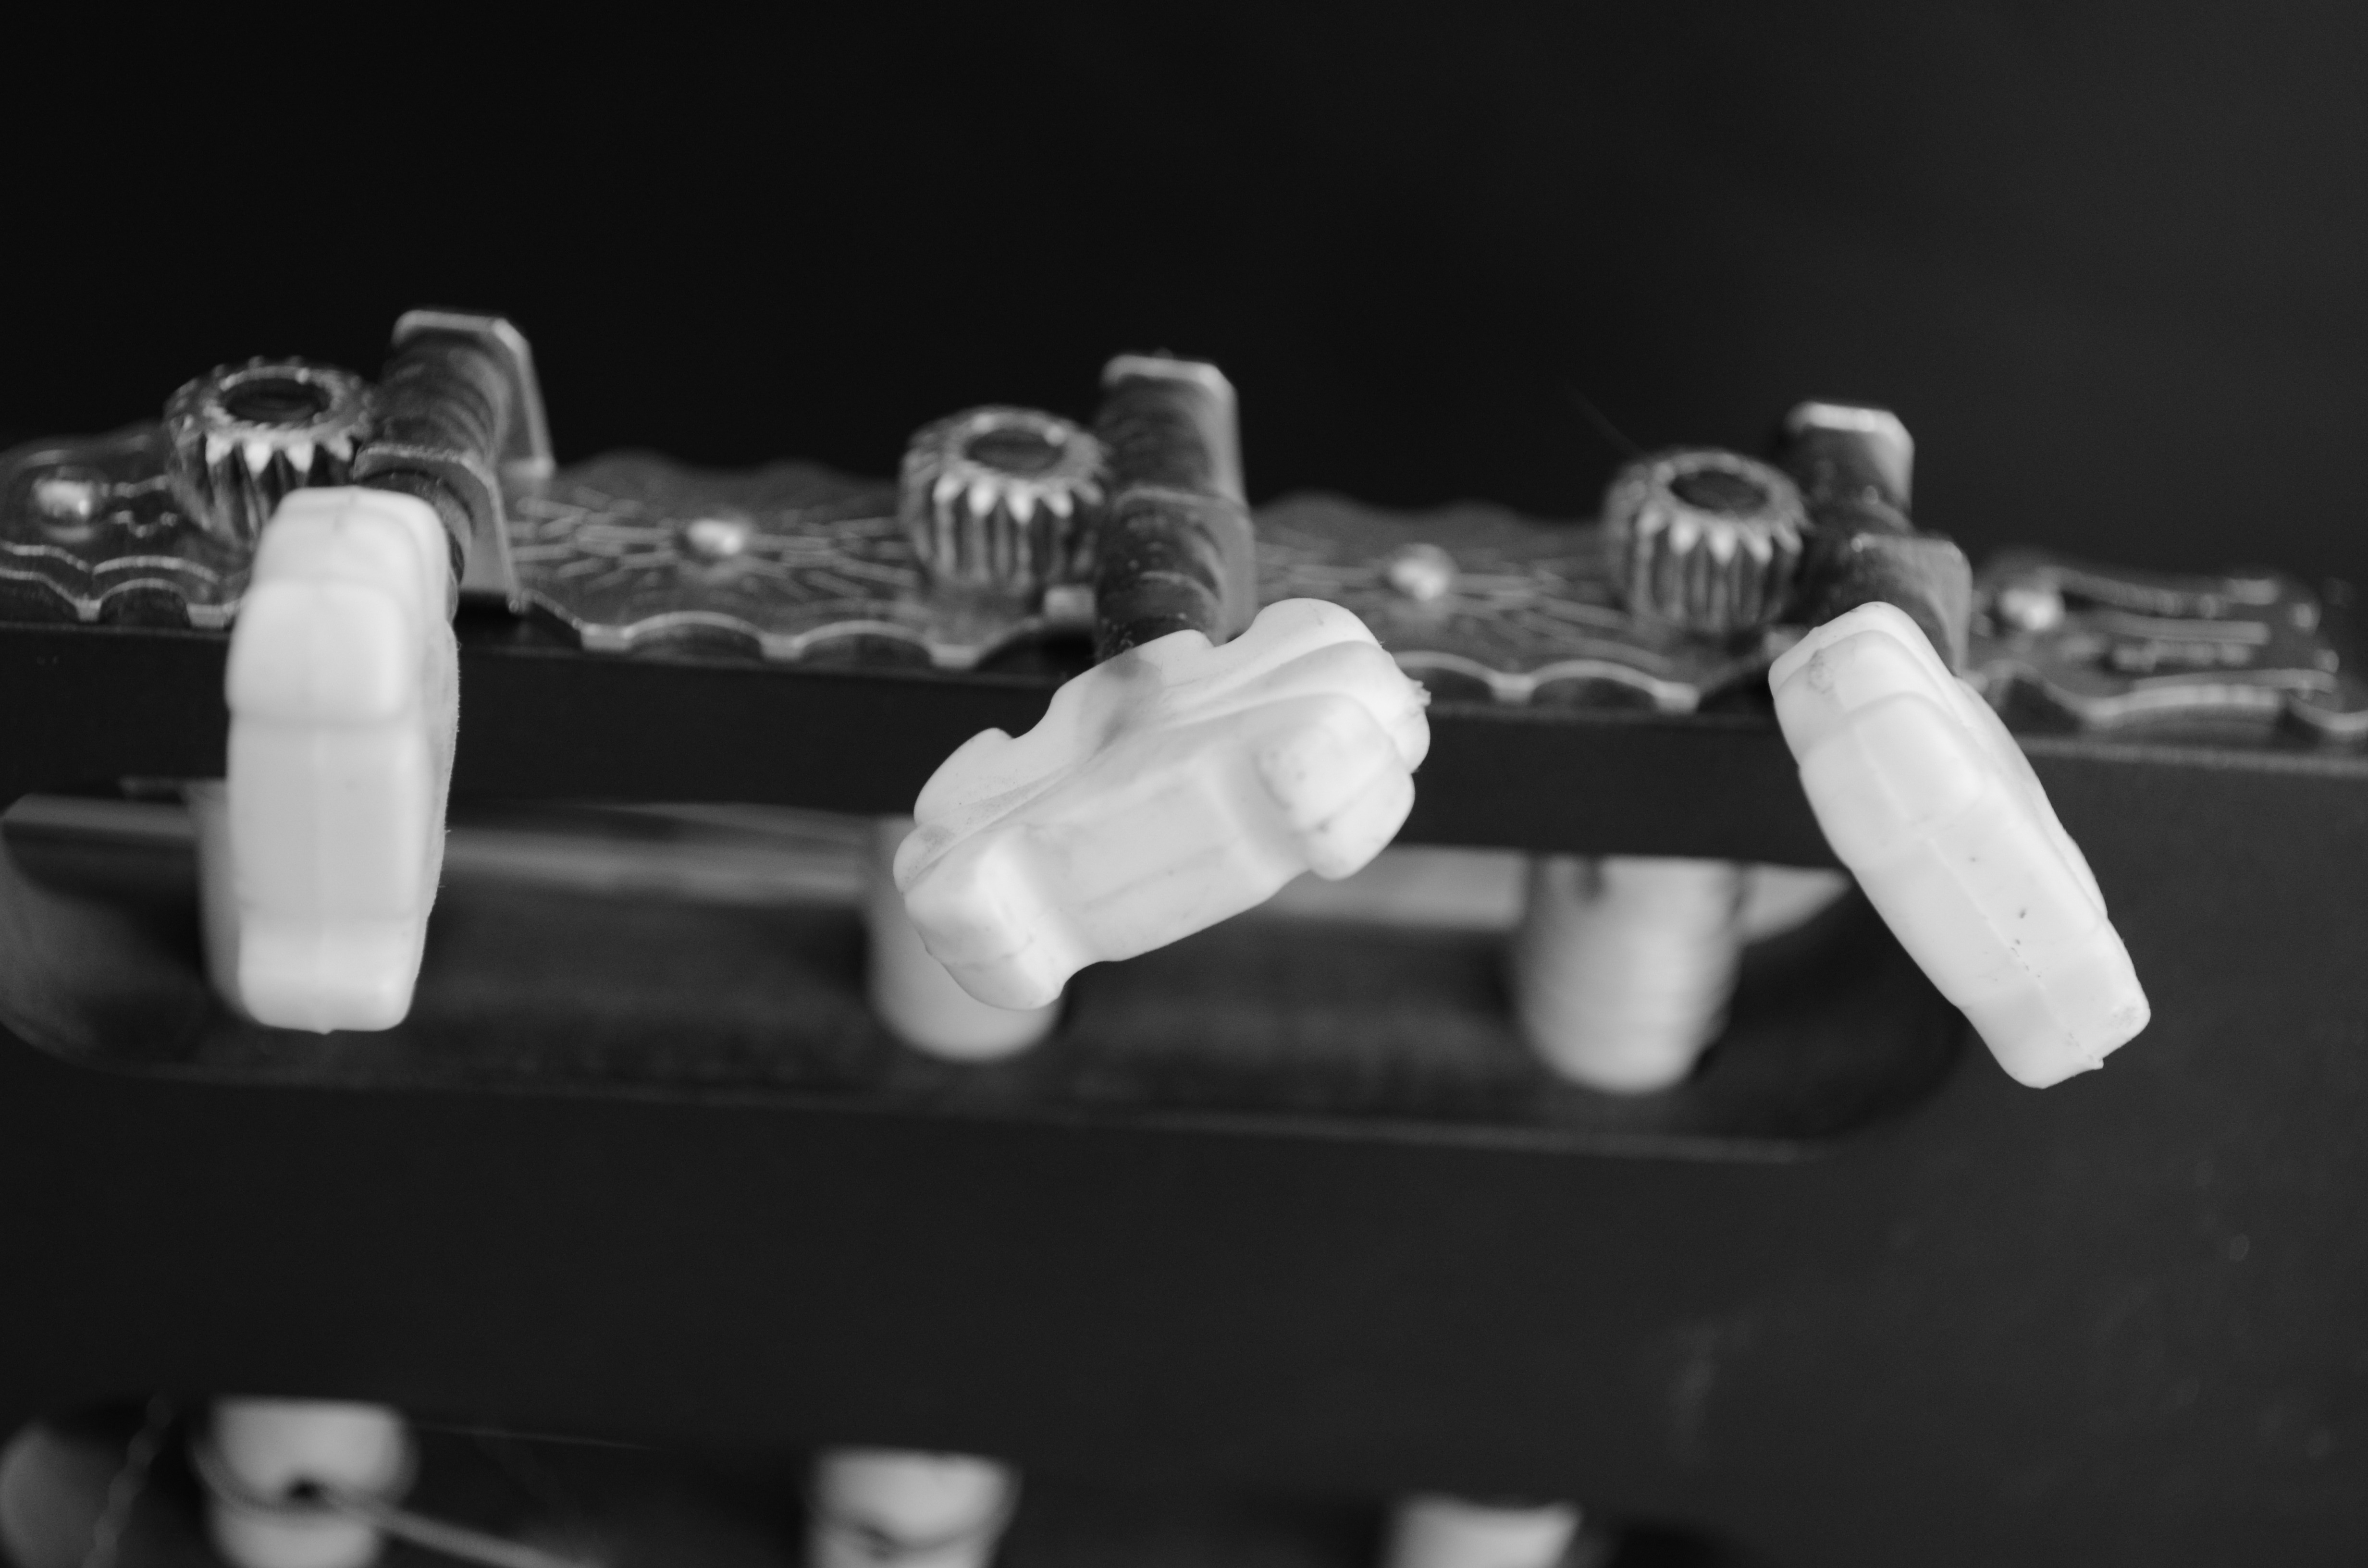
hand, black and white, white, photography, guitar, finger, black, monochrome, close, musical instrument, jewellery, glasses, monochrome photography, fashion accessory, gun accessory, voice wing